Odd Taxi: In the Woods

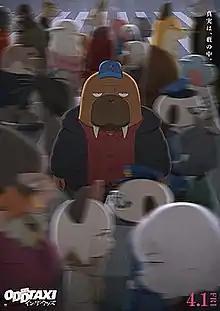
Theatrical release poster, featuring Hiroshi Odokawa

is a 2022 Japanese animated mystery film directed by Baku Kinoshita and written by Kazuya Kinomoto. It is based on 2021 anime television series "Odd Taxi" produced by OLM and P.I.C.S. It was released in April 2022 by Asmik Ace in Japan, with Crunchyroll acquiring North American distribution rights.